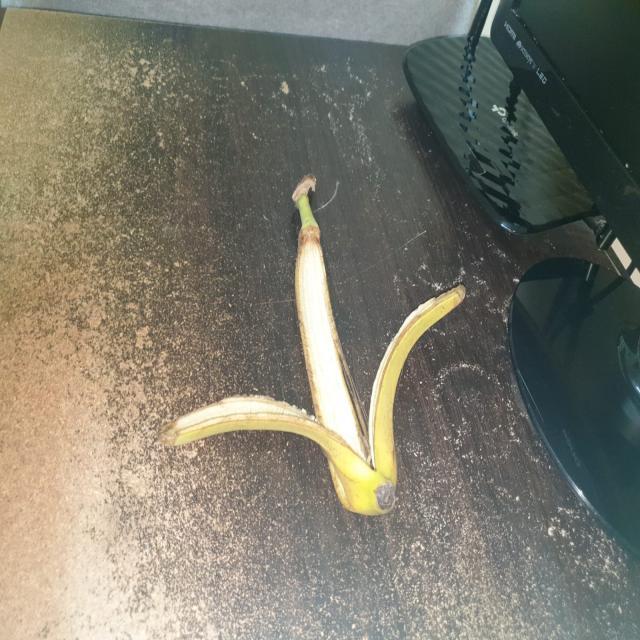
Label: bananas